Grand Bassin

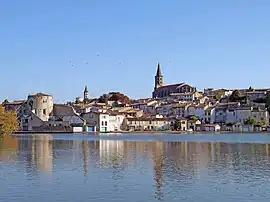
Castelnaudary's Grand Bassin

The Grand Bassin is the largest body of open water along the Canal du Midi. It is in Castelnaudary, France and covers some . Once a scene of intense economic activity, it is now a major pleasure port used by tourist craft. It holds the water reserve for the four locks of Saint-Roche.